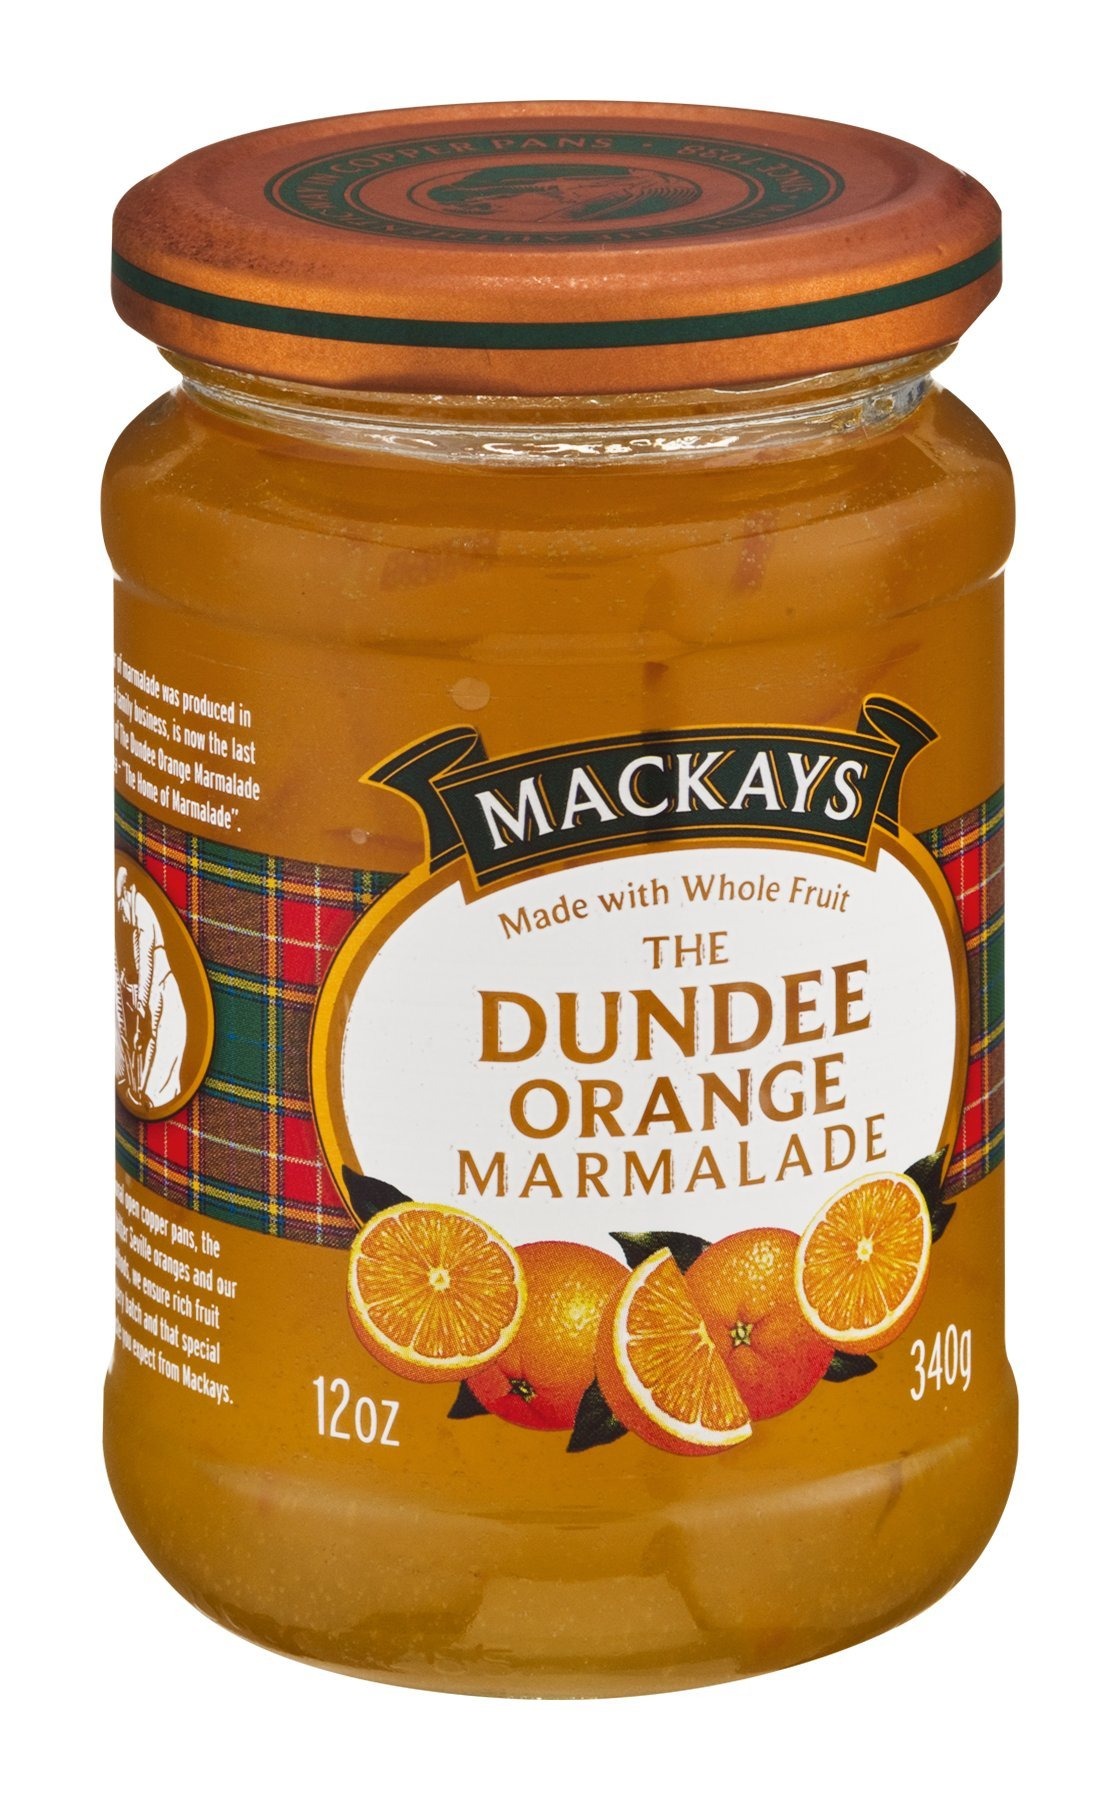
Item Name: Mackays Dundee Marmalade
Value: 12.0
Unit: Ounce

Price: 5.66